St Matthew's Church, Normanton

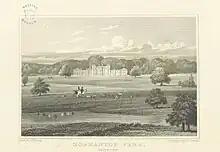
This 1818 print shows Normanton Hall and, to the right, the church before its rebuilding

The church was built in classical style for the Normanton Hall estate on the site of a 14th-century building. Except for the tower, the medieval church was rebuilt in 1764 by Sir Gilbert Heathcote, 3rd Baronet.